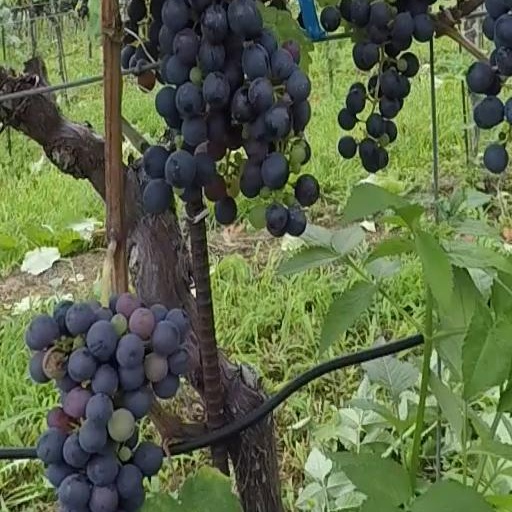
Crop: grape